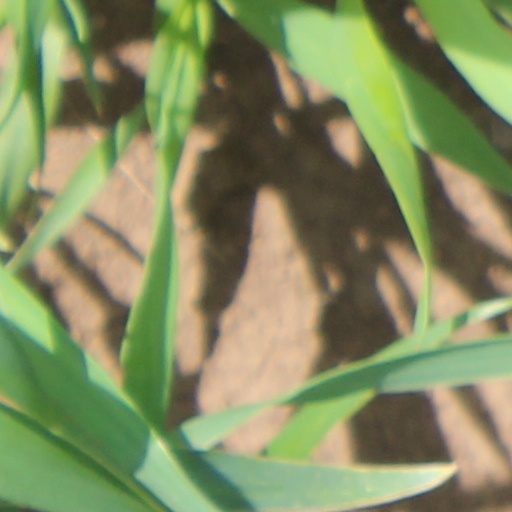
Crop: wheat